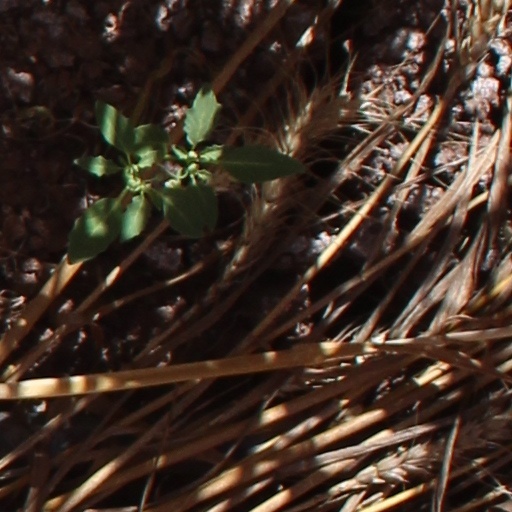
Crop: wheat